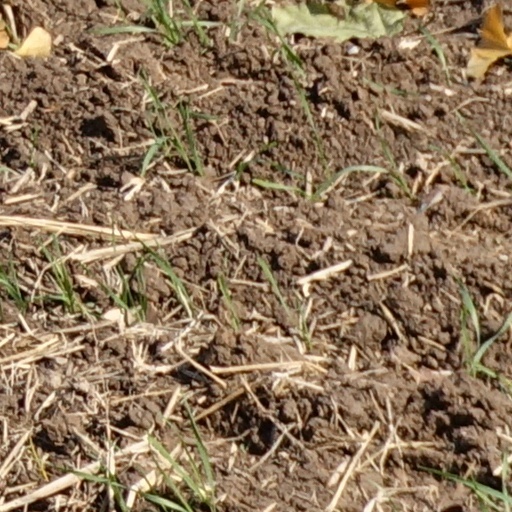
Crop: wheat